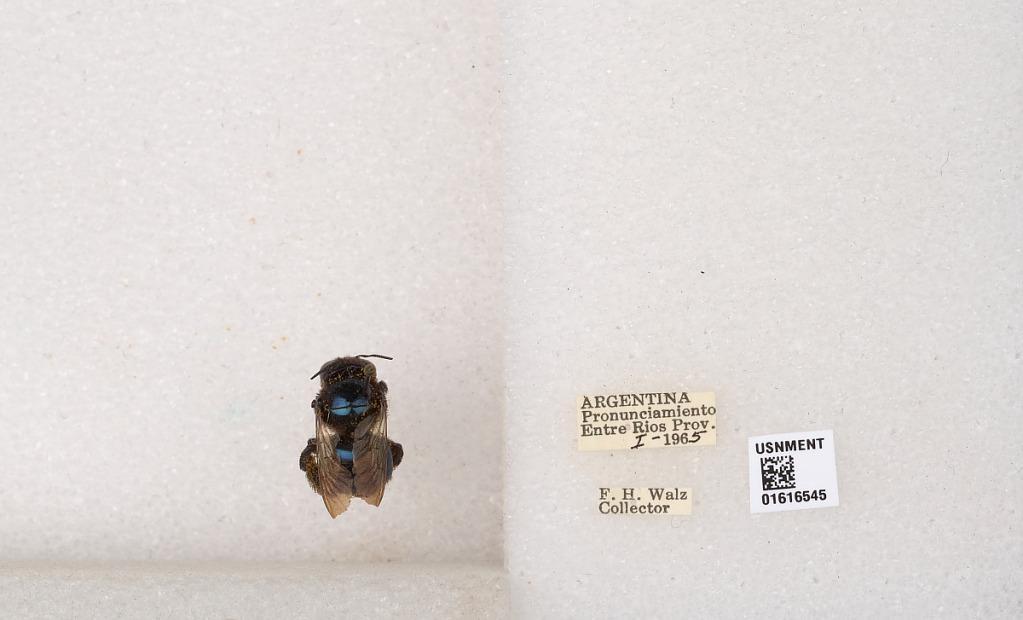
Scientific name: Xylocopa (Schonnherria) splendidula Lepeletier
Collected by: F. Walz
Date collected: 1965-1-1
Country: Argentina
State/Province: Entre Rios
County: Uruguay
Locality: Pronunciamiento